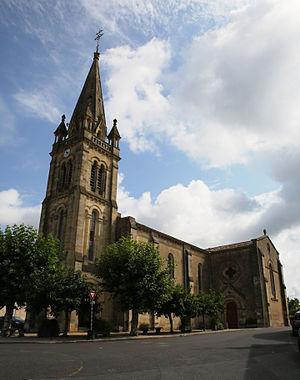
Église Sainte-Quitterie de Martillac
Martillac est une commune du Sud-Ouest de la France, située dans le département de la Gironde, en région Nouvelle-Aquitaine.
Cet article recense les monuments historiques de l'arrondissement de Bordeaux, dans le département de la Gironde, en France.